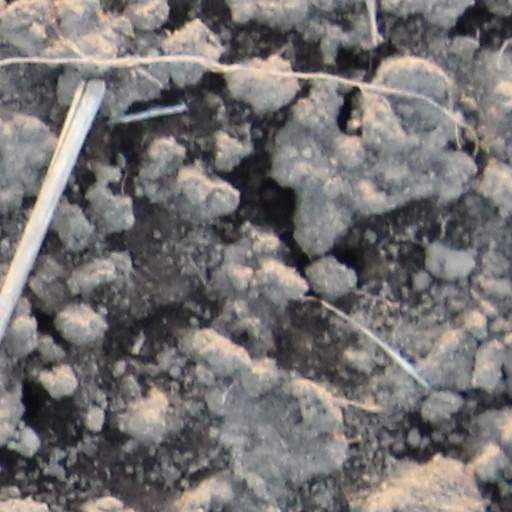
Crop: wheat